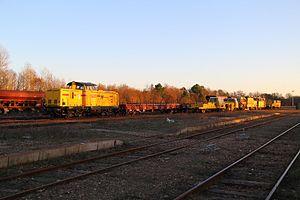
Rassemblement divers de trains de travaux, bourreuses, V212, wagons tombereaux et plats lors des travaux de raccordement de la LGV. Tous sont stationnés à Saint-Mariens- Saint-Yzan, le 30 novembre 2016.
La gare de Saint-Mariens - Saint-Yzan est une gare ferroviaire française de la ligne de Chartres à Bordeaux-Saint-Jean située sur le territoire de la commune de Saint-Yzan-de-Soudiac, à proximité de Saint-Mariens, dans le département de la Gironde, en région Nouvelle-Aquitaine.